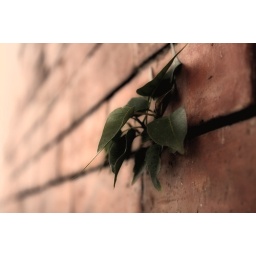
Got this plant growing in isolation on the wall behind the telescope in Swoyamhu...